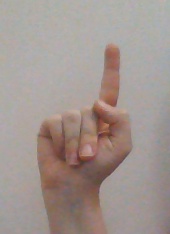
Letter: bb